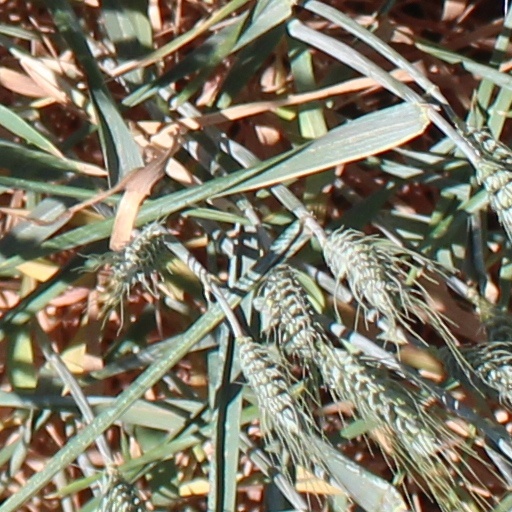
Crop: wheat